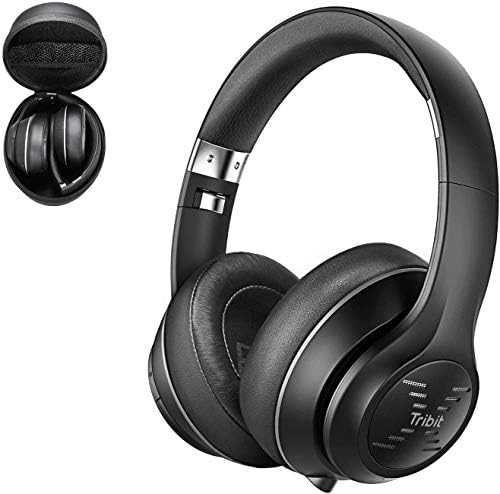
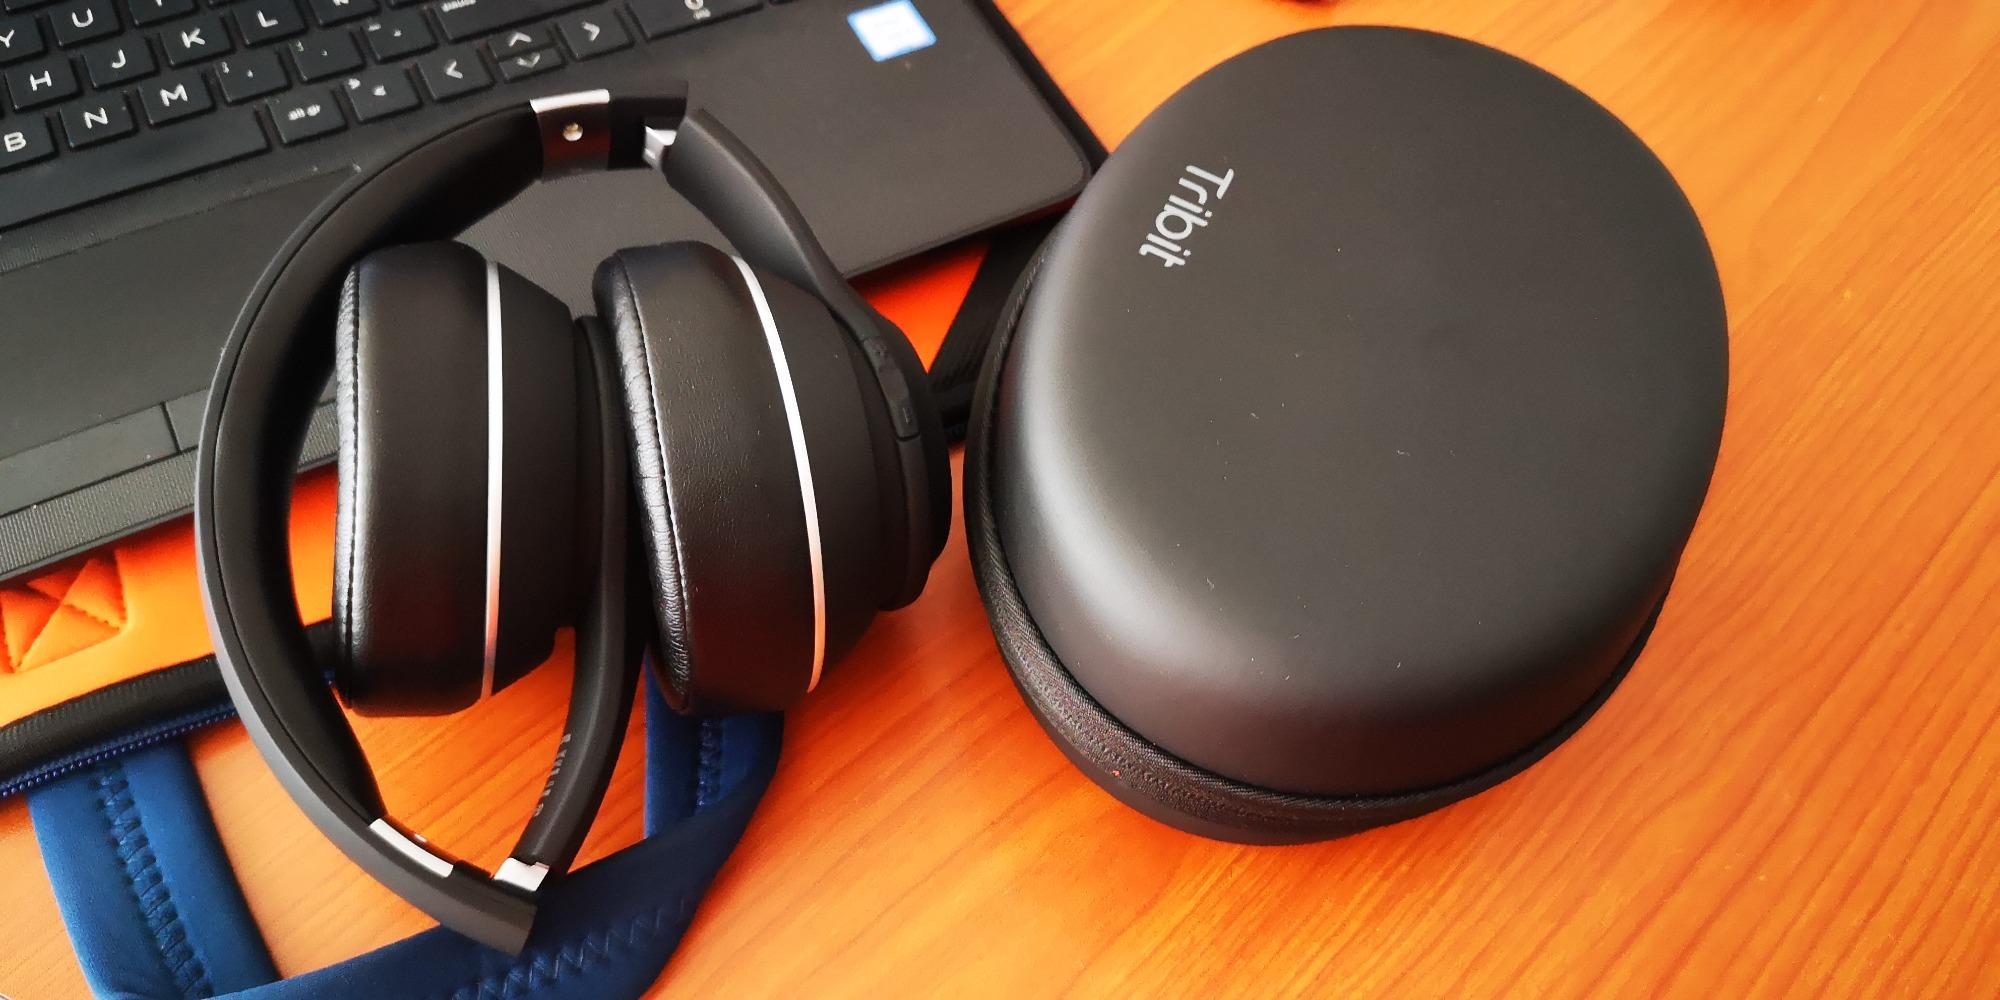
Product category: headphones
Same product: yes